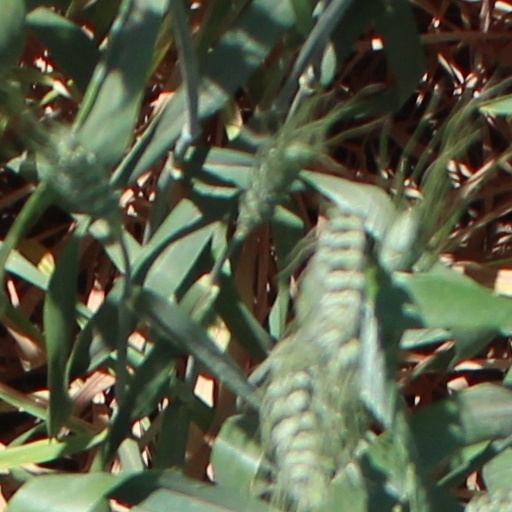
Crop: wheat